Lausanne Métro

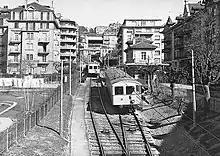
Former Métro Lausanne–Ouchy

The Lausanne-Ouchy railway, the precursor to the M2 Line of the Lausanne Métro, was inaugurated in 1877 as a funicular. In 1959 the first overhaul took place by transforming the funicular into a rack railway under the name "métro". At that time, Flon and Gare CFF stations were demolished and replaced by concrete underground equivalents. The line was however always nicknamed "La Ficelle" (literal translation: "The String") by its users due to its funicular past and circulation above ground in the greenery for more than half of its run.